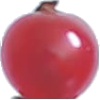
Label: redcurrant